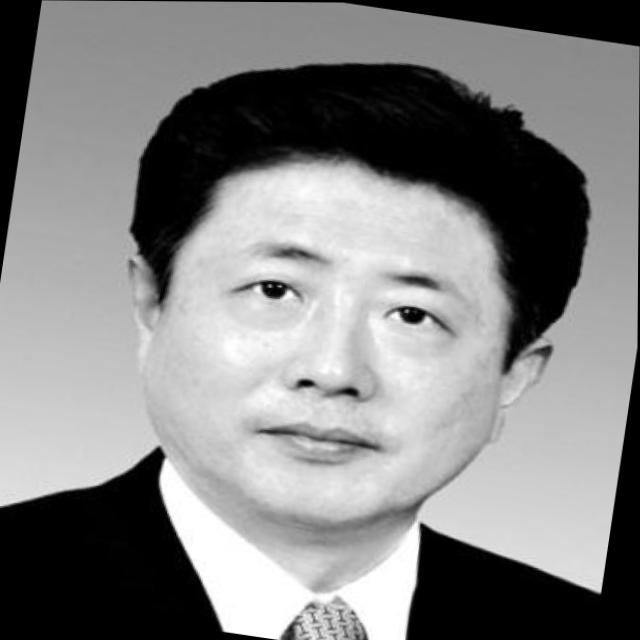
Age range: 45-64